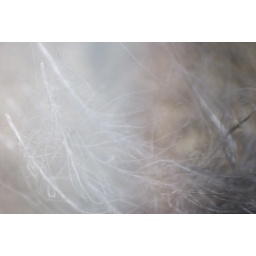
A creature attacked a bird and all feathers and dander ended up all over the lawn. I used reverse lens.